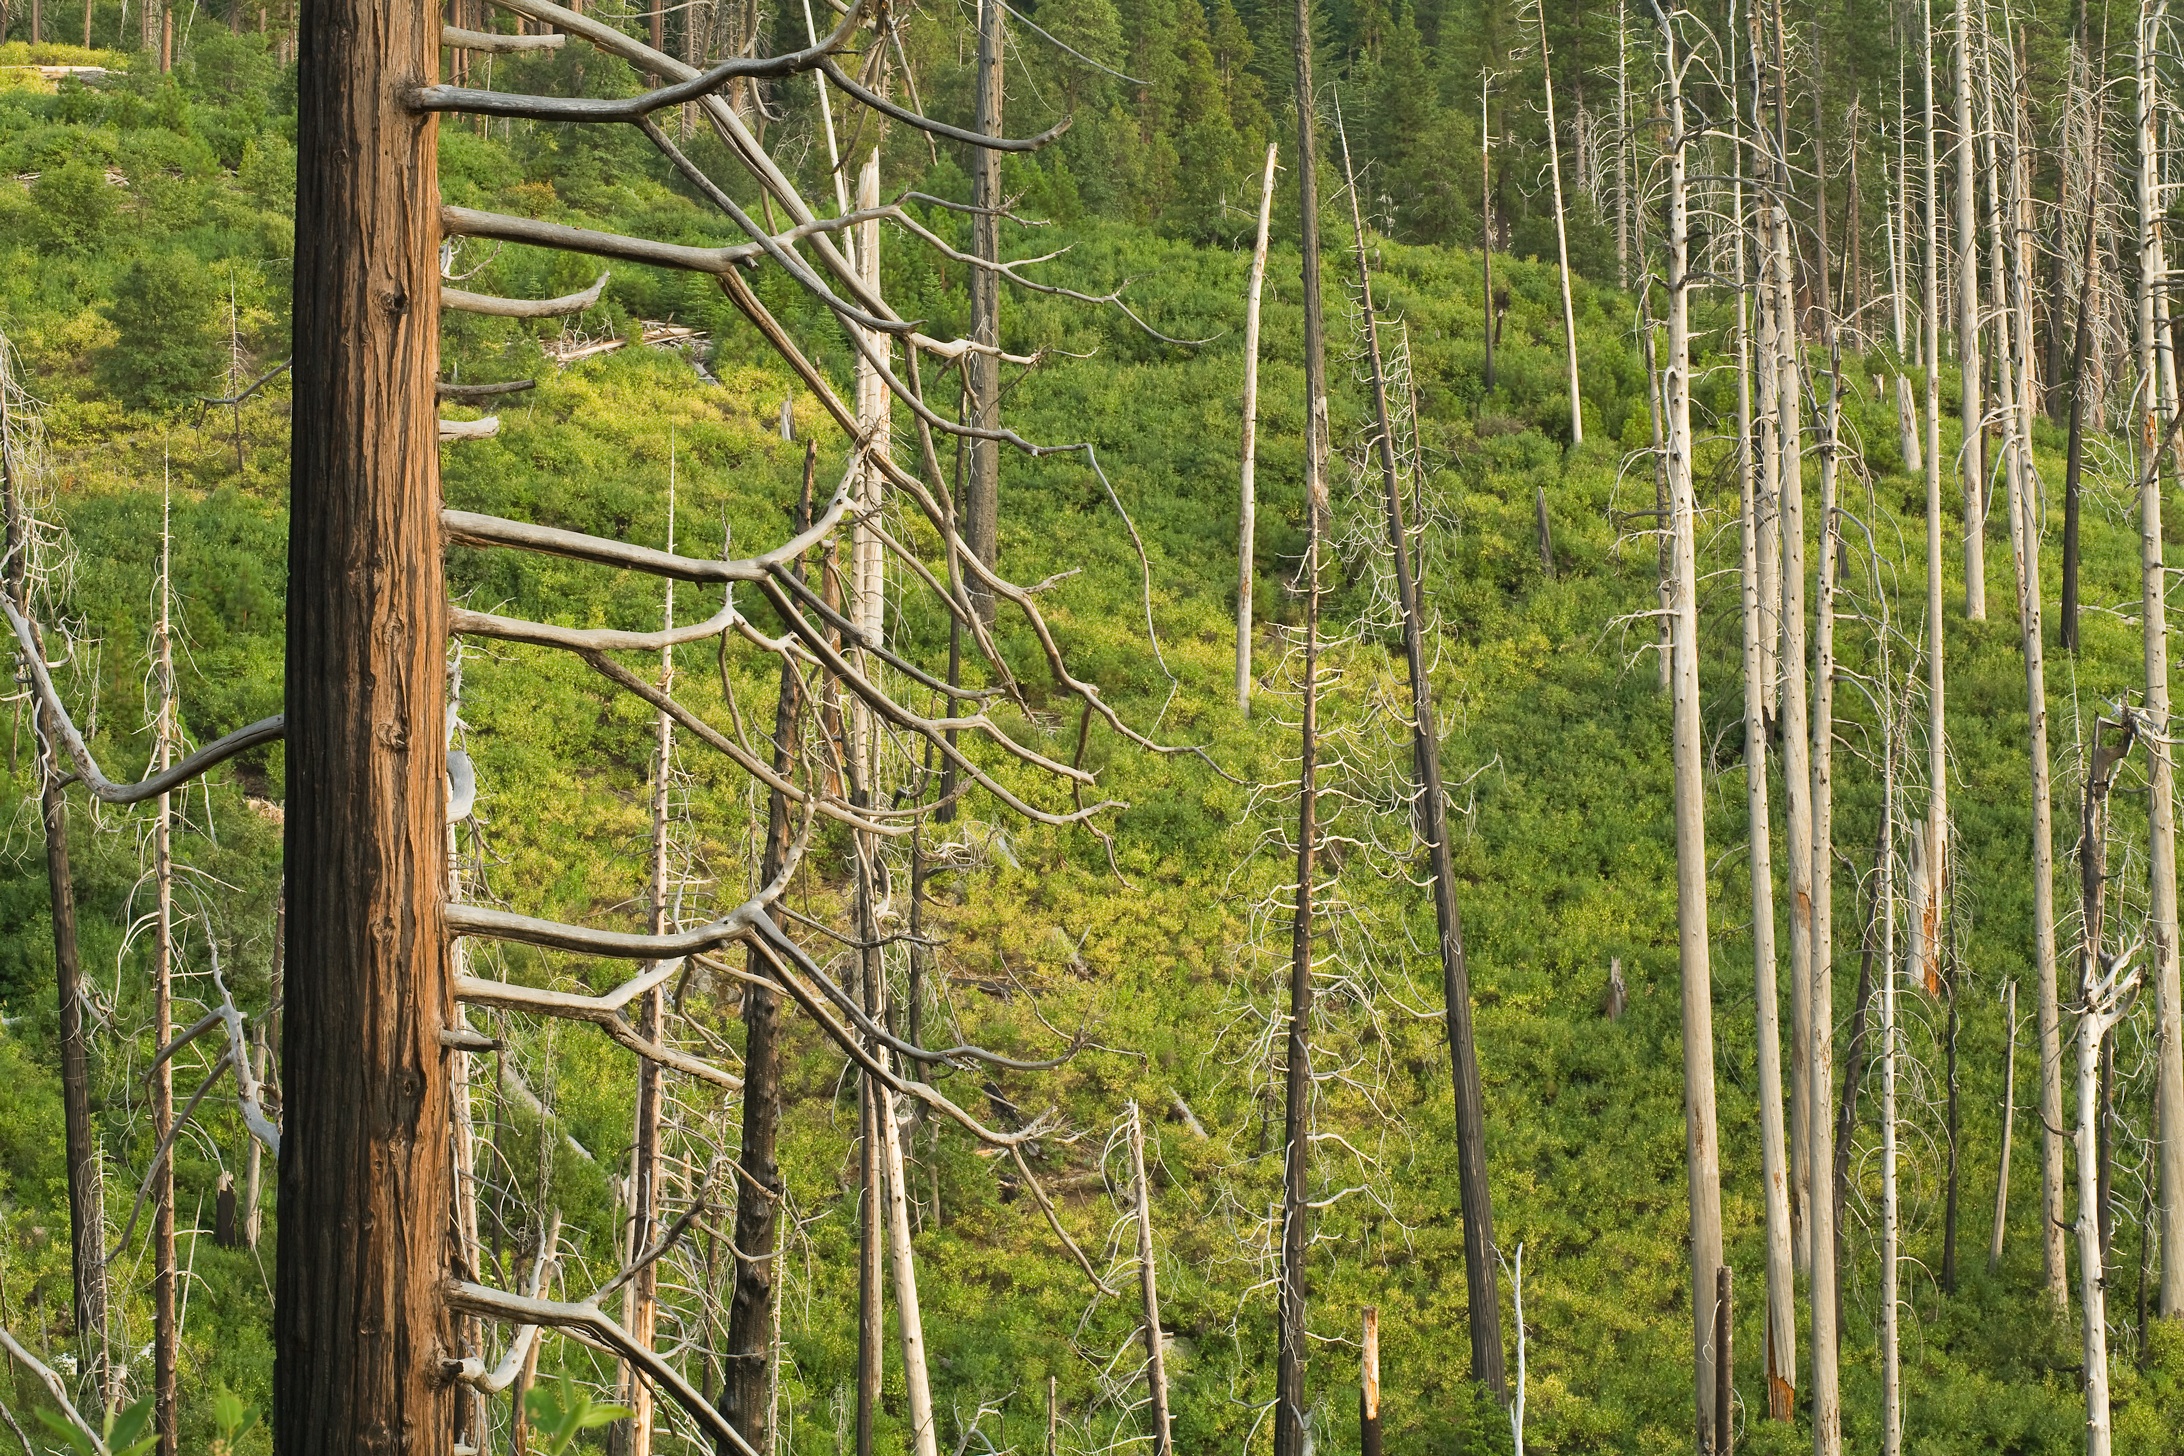
tree, forest, wilderness, branch, plant, trunk, jungle, rainforest, deciduous, woodland, habitat, ecosystem, biome, old growth forest, natural environment, woody plant, temperate broadleaf and mixed forest, temperate coniferous forest, land plant